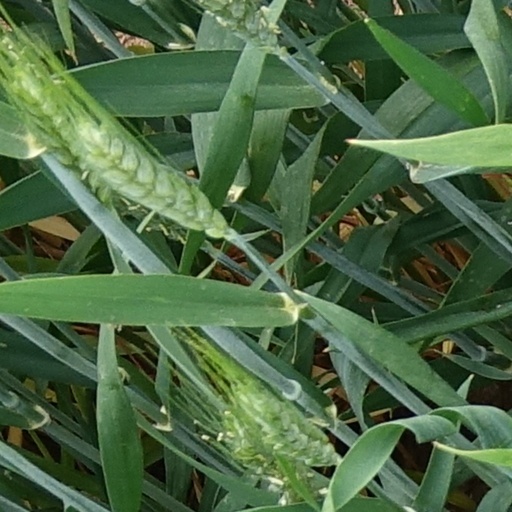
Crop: wheat